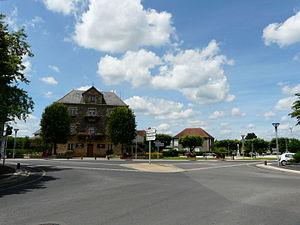
La mairie au carrefour des routes départementales 102 et 940, Biars-sur-Cère, Lot, France.
Biars-sur-Cère est une commune française, située dans le département du Lot, en région Occitanie.